Leonard du Bus de Gisignies

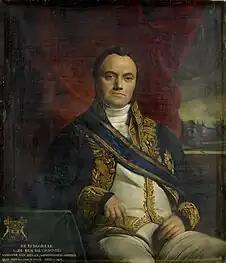
Portrait by François-Joseph Navez, 1836

Leonard Pierre Joseph, Viscount du Bus de Gisignies (28 February 1780 – 31 May 1849) was a soldier and politician in the United Kingdom of the Netherlands.